Alen Markaryan

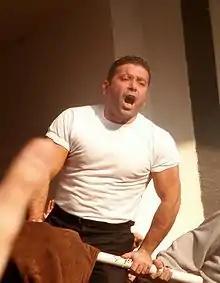
Markaryan in 2005

Alen Markaryan, (born 30 June 1966) is a Turkish business entrepreneur, writer, sports columnist and activist. He is colloquially known of being a notable figure of Çarşı, supporters initiative of Beşiktaş J.K.